Chenopodium album

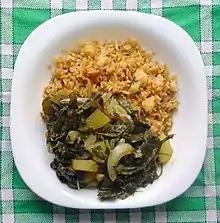
Rice and "C. album" leaf curry with onions and potatoes

It tends to grow upright at first, reaching heights of , rarely to 3 m); it then typically becomes recumbent after flowering (due to the weight of the foliage and seeds) unless supported by other plants. The leaves are alternate and varied in appearance. The first leaves, near the base of the plant, are toothed and roughly diamond-shaped, 3–7 cm long and 3–6 cm broad. The leaves on the upper part of the flowering stems are entire and lanceolate-rhomboid, 1–5 cm long and 0.4–2 cm broad; they are waxy-coated, unwettable and mealy in appearance, with a whitish coat on the underside. The small flowers are radially symmetrical and grow in small cymes on a dense branched inflorescence 10–40 cm long. Further, the flowers are bisexual and female, with five tepals which are mealy on outer surface, and shortly united at the base. There are five stamens.